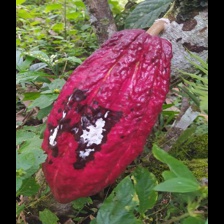
Label: moniliophthora